Robert Beacham Dillaway

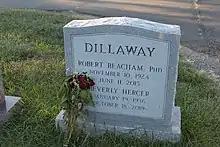
Grave of Dillaway and his wife at Columbia Gardens Cemetery

Dillaway died on June 11, 2015, from complications from Alzheimer's disease in Arden Court of Fair Oaks in Fairfax, Virginia. He was buried at Columbia Gardens Cemetery in Arlington, Virginia.